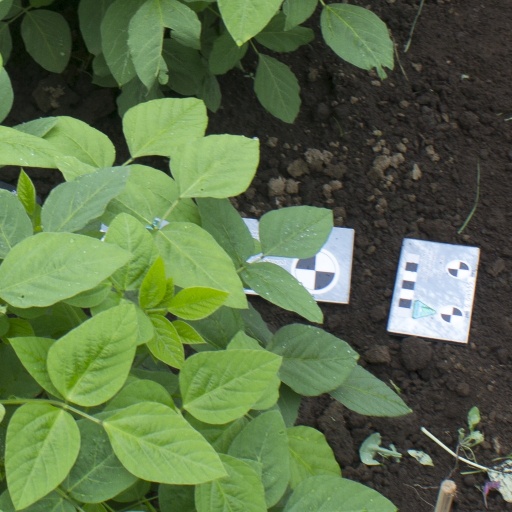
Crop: soybean